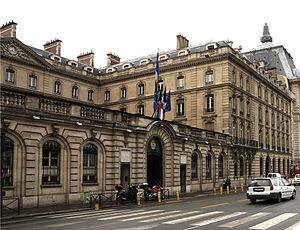
La Caisse des dépôts et consignations, parfois simplement appelée Caisse des dépôts, est une institution financière publique française créée en 1816.